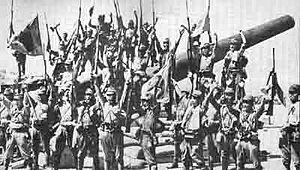
La bataille de Corregidor fut, en 1942, le dernier combat de la première Campagne des Philippines, l'Empire du Japon établissant un contrôle total sur le territoire philippin.